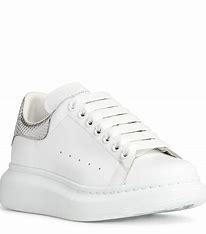
Brand: Alexander
Model: McQueen Alexander Mcqueen Oversized